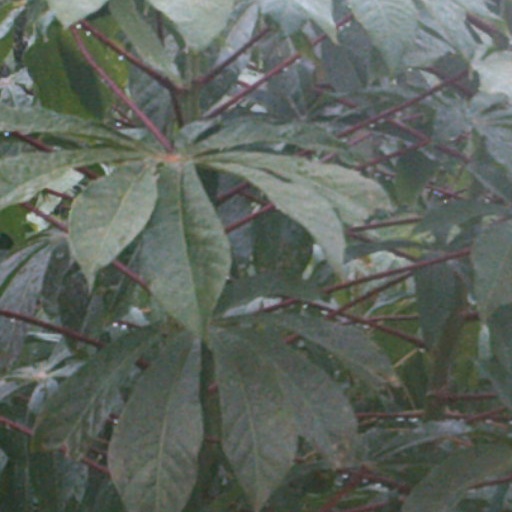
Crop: cassava